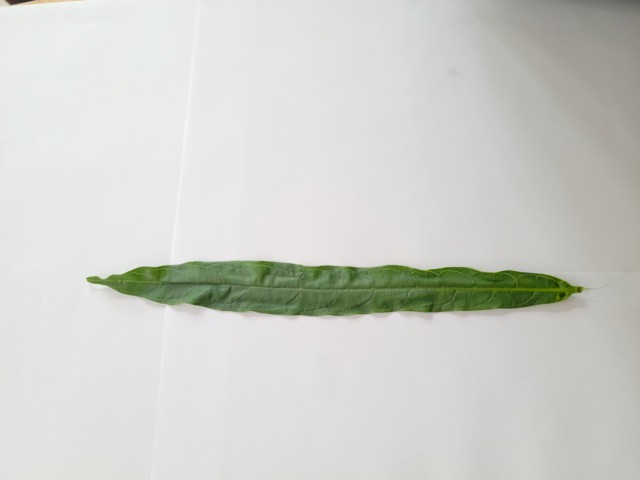
Plant: bamonhati